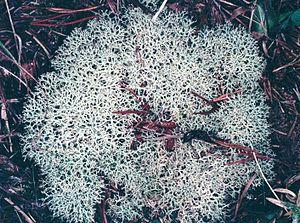
Cladonia est un genre de champignons lichénisés comportant de très nombreuses espèces. Il s'agit toujours de formes dressées et essentiellement terricoles, c'est-à-dire se développant sur un sol.